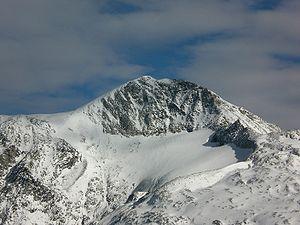
Le Hoher Riffler ou Haut Riffler est un sommet des Alpes, à 3 228 m d'altitude, dans les Alpes de Zillertal, en Autriche.